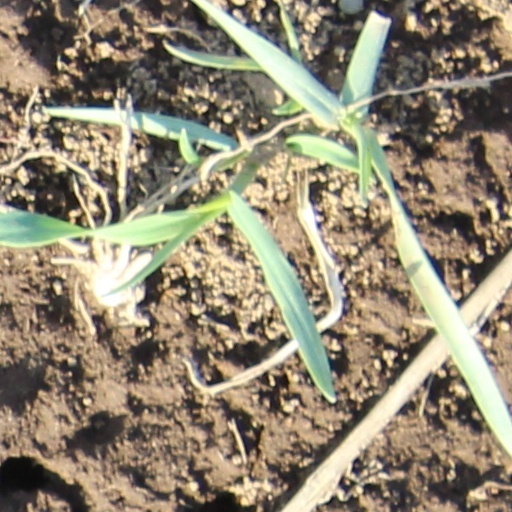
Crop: wheat